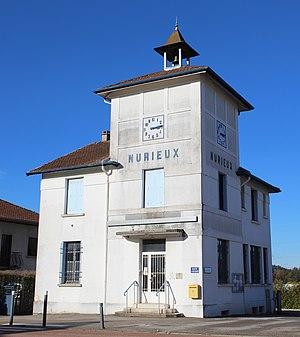
Bureau de poste de Nurieux, Nurieux-Volognat.
Nurieux-Volognat est une commune française, située dans le département de l'Ain en région Auvergne-Rhône-Alpes. La commune a été créée en 1973 par fusion entre Mornay et Volognat.